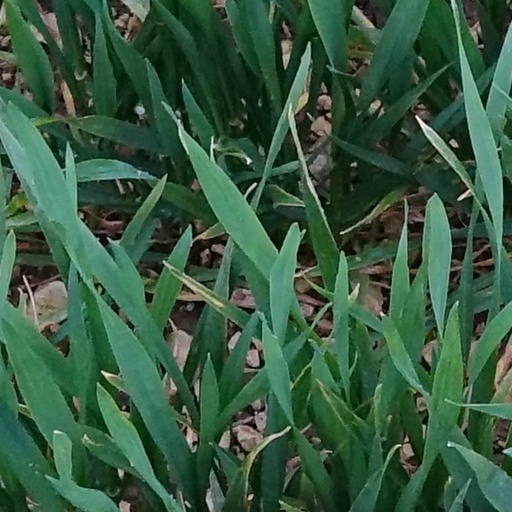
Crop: wheat